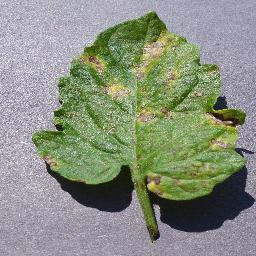
Label: Tomato___Septoria_leaf_spot